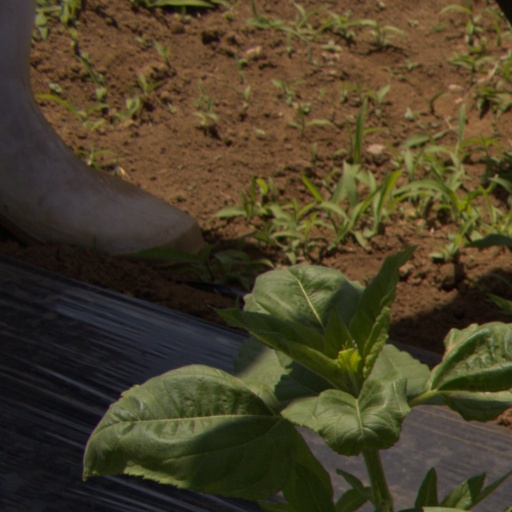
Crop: Jerusalem artichoke